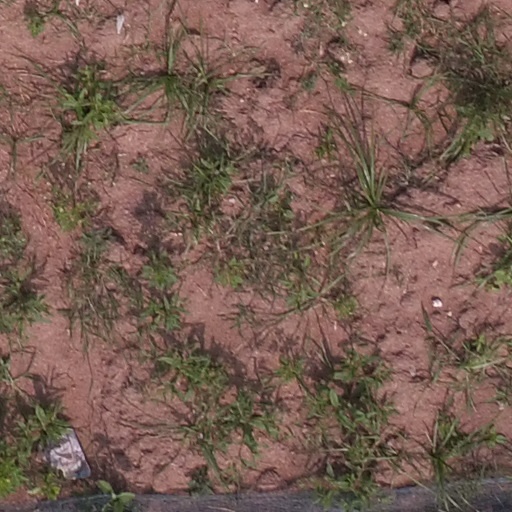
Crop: maize; corn